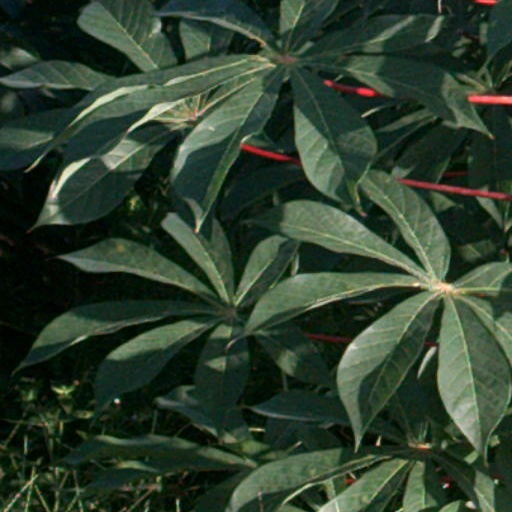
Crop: cassava